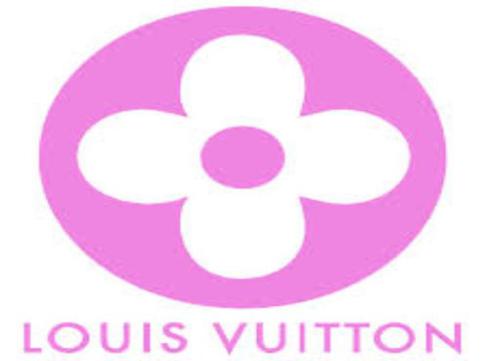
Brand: louis vuitton-1
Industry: Clothes